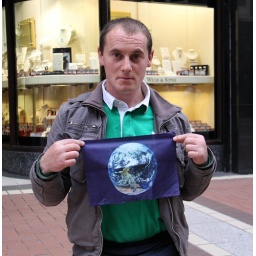
This gentleman is from Libya and was creating sand art on Grafton street in Dublin, Ireland.